Censorship in Italy

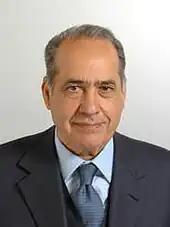
Giuseppe Pisanu

Mediaset, Berlusconi's television group, has stated that it uses the same criteria as the public (state-owned) television RAI in assigning proper visibility to all the most important political parties and movements (the so-called "par condicio", Latin for 'equal treatment' or 'Fairness Doctrine')—which has been since often disproved.